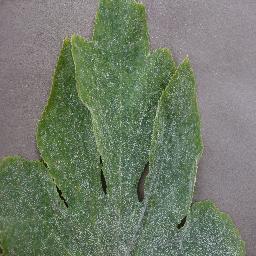
Label: Squash___Powdery_mildew